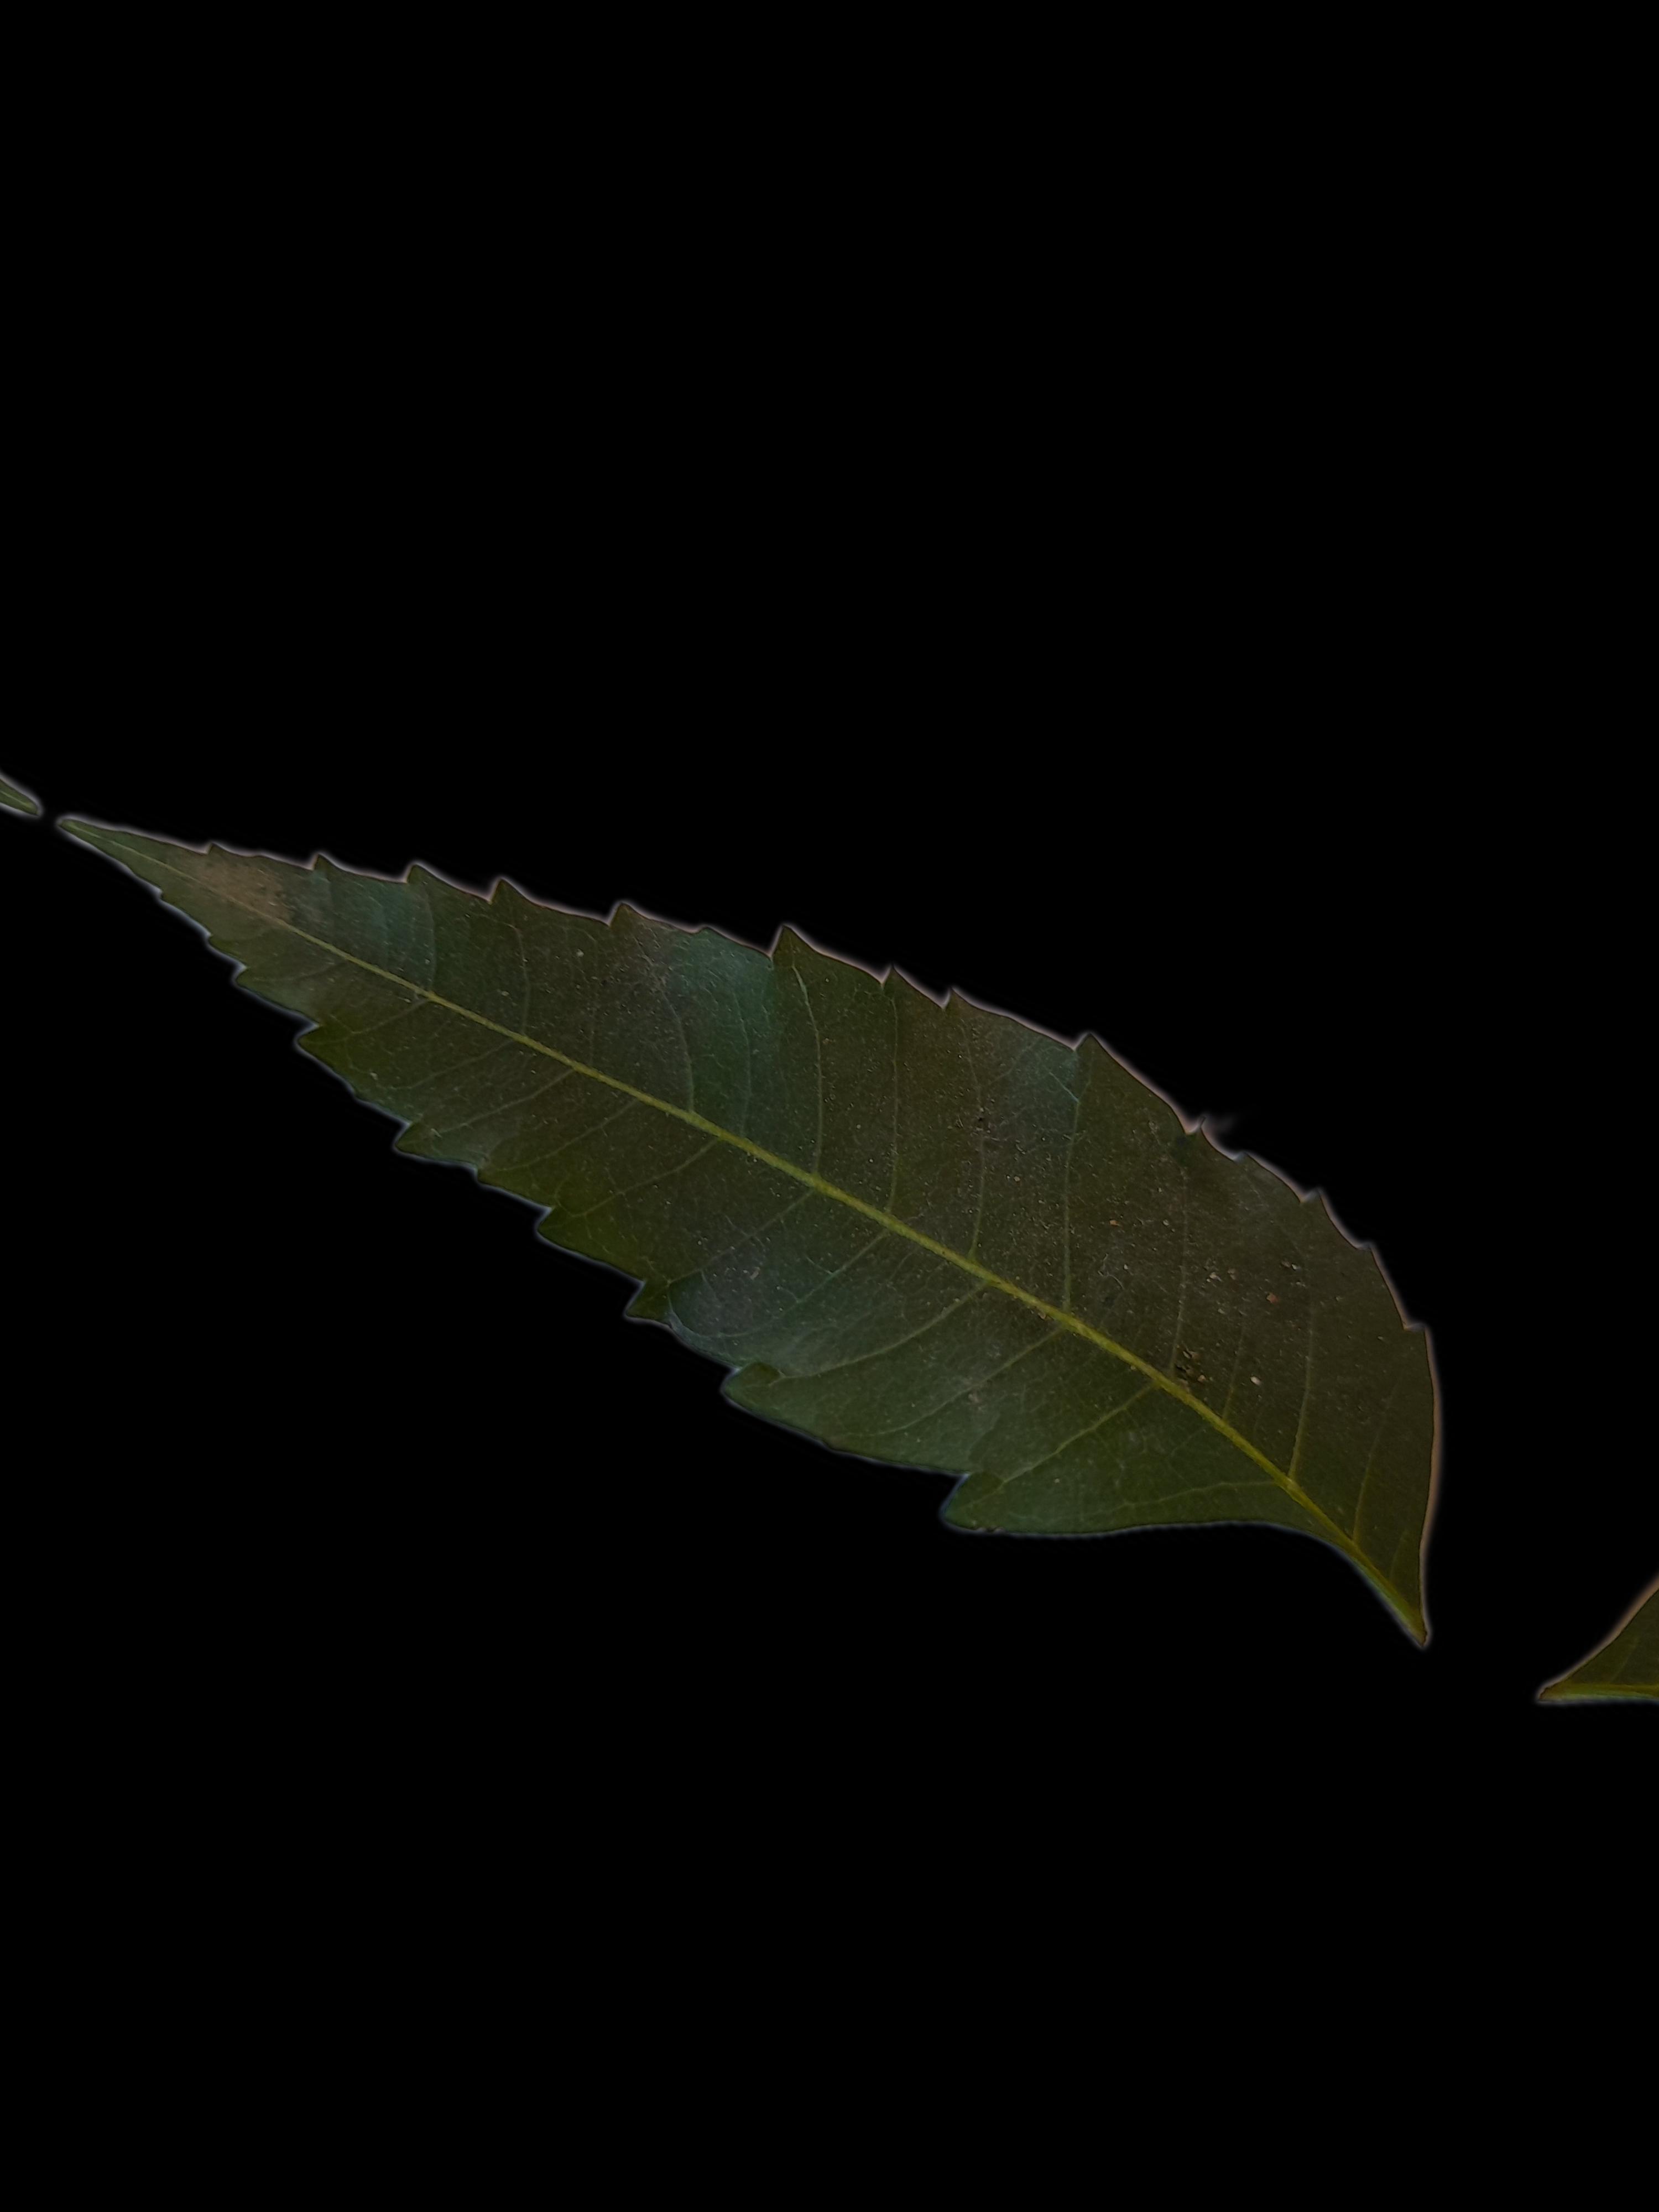
Plant: Neem